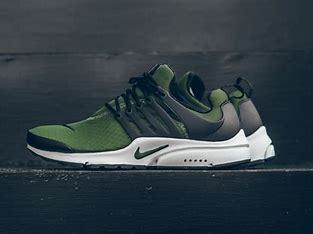
Brand: Nike
Model: Air Presto Essential